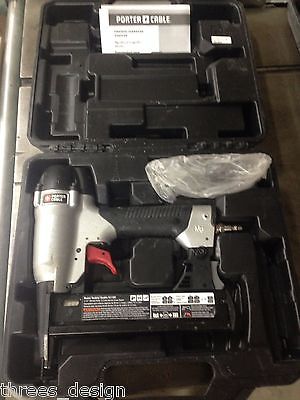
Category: stapler